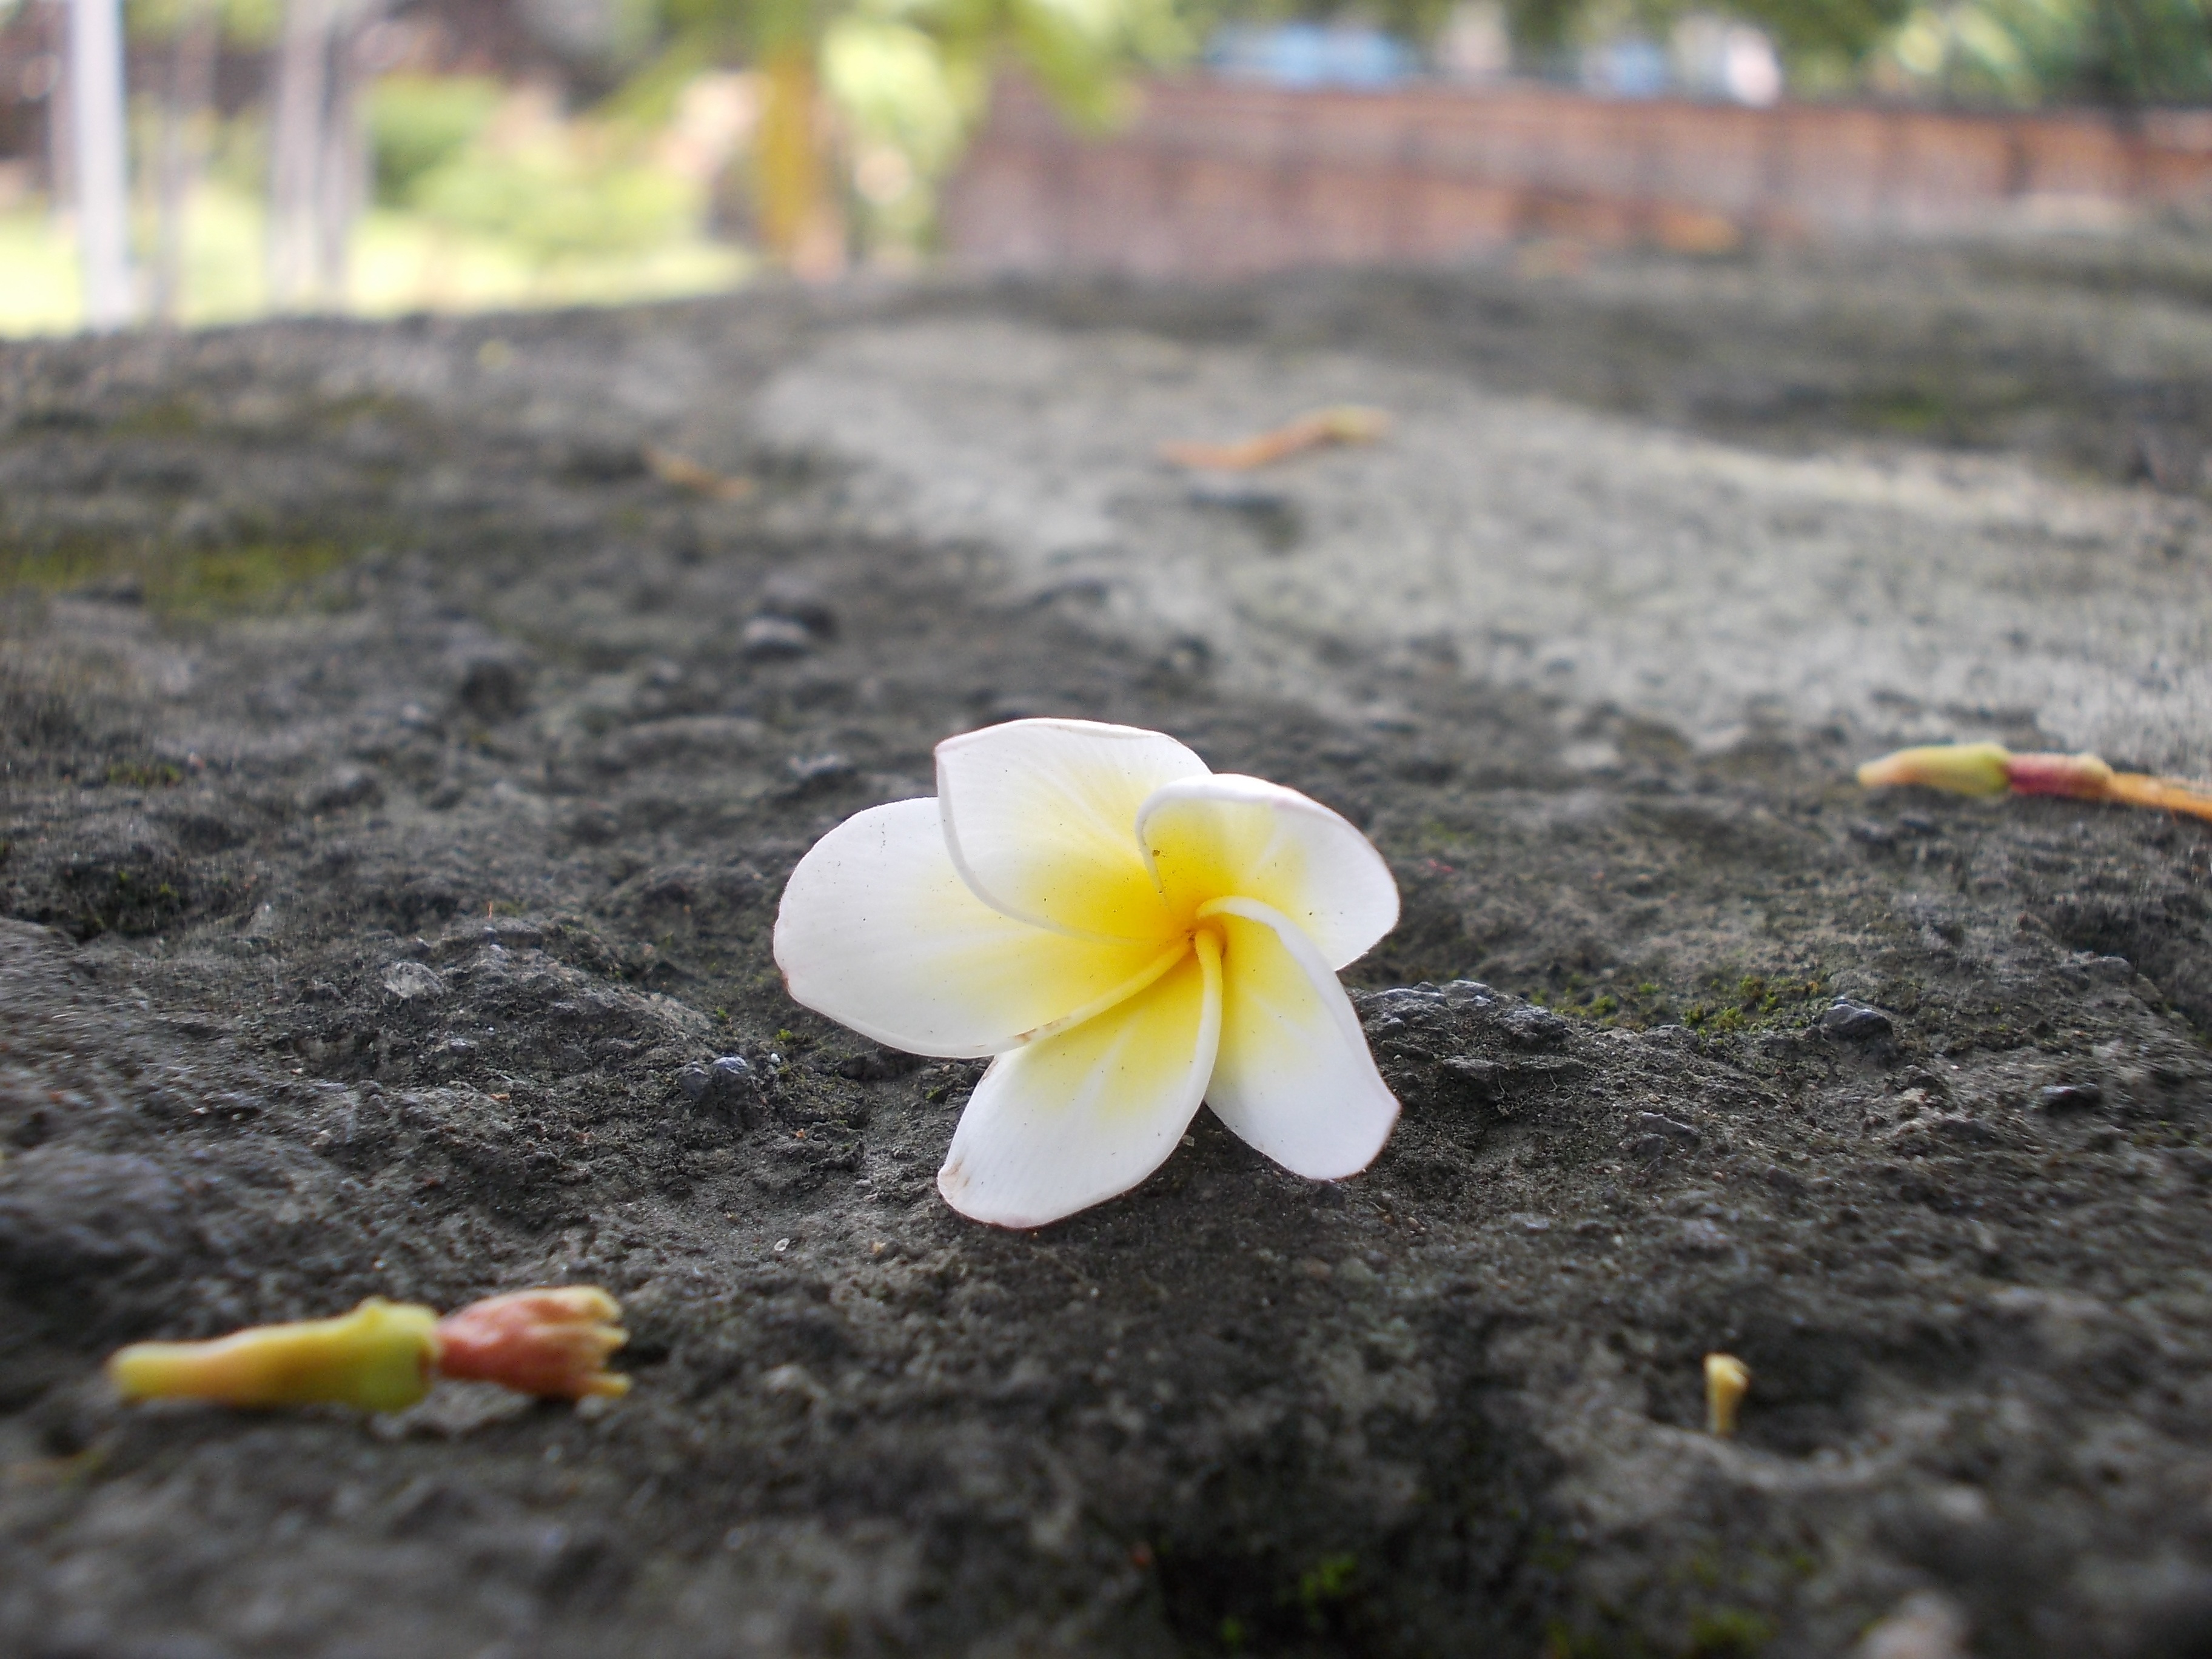
nature, plant, white, leaf, flower, petal, green, soil, botany, yellow, garden, flora, wildflower, fragrant, frangipani, flowering plant, kalachuchi, land plant